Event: Nepal Earthquake
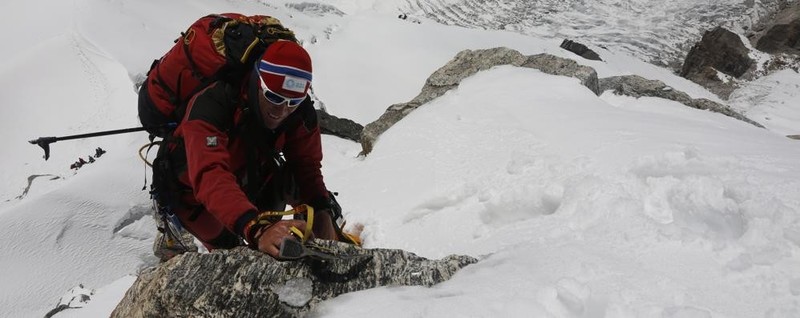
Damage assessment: no_damage